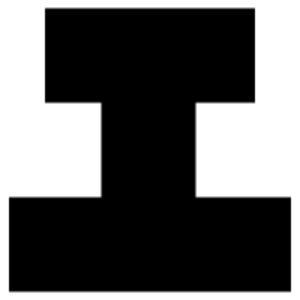
La société gouvernementale des chemins de fer japonais était la compagnie nationale du transport ferroviaire du Japon de 1872 à 1949. Elle était directement dirigée par le gouvernement japonais. C'est l'ancêtre des chemins de fer nationaux japonais et du groupe ferroviaire japonais.